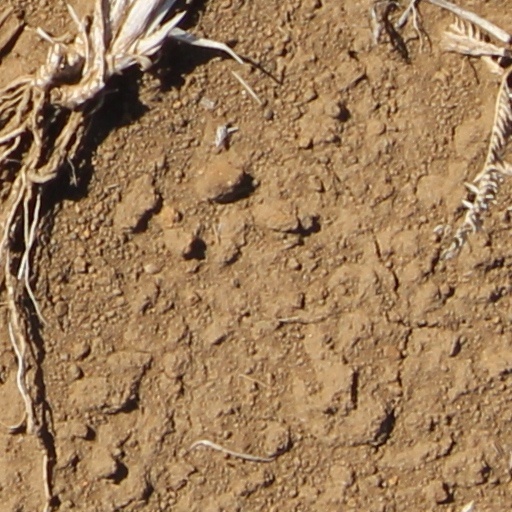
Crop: wheat